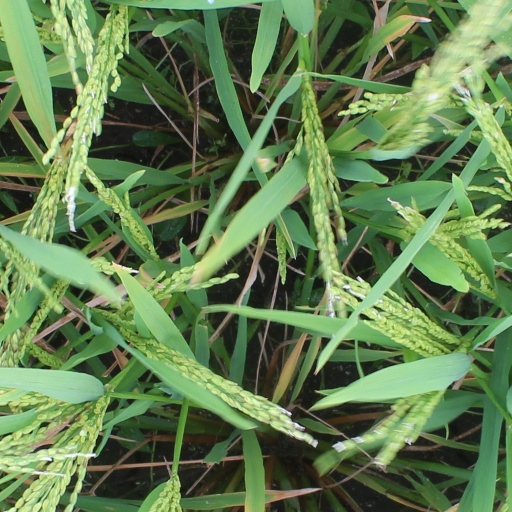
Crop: rice